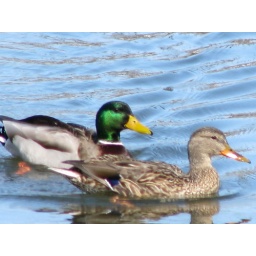
This picture of male and female Mallards was taken in Gananoque, Ontario. The male is wearing his winter plumage.